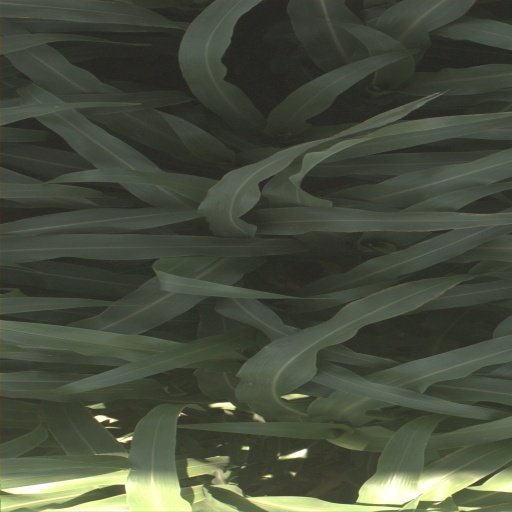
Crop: sorghum